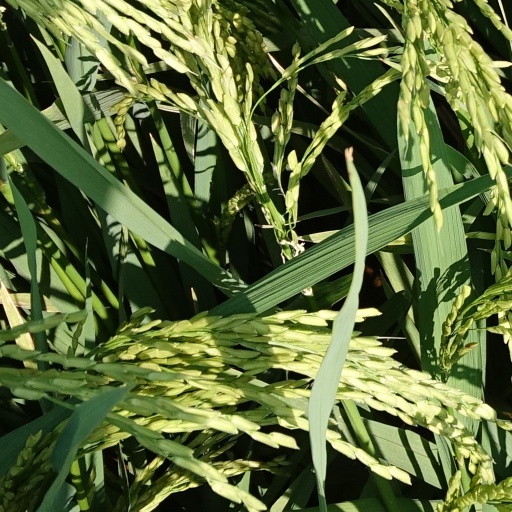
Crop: rice